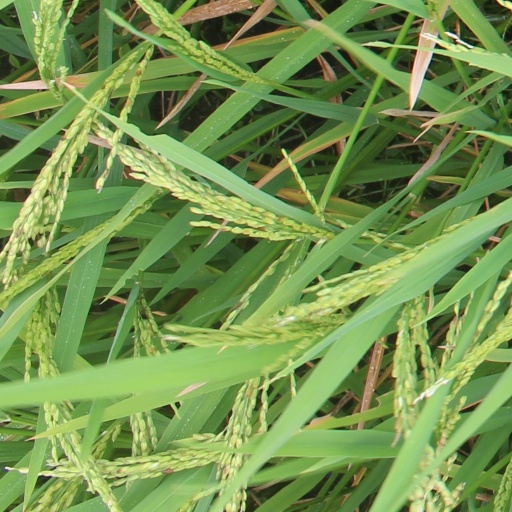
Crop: rice